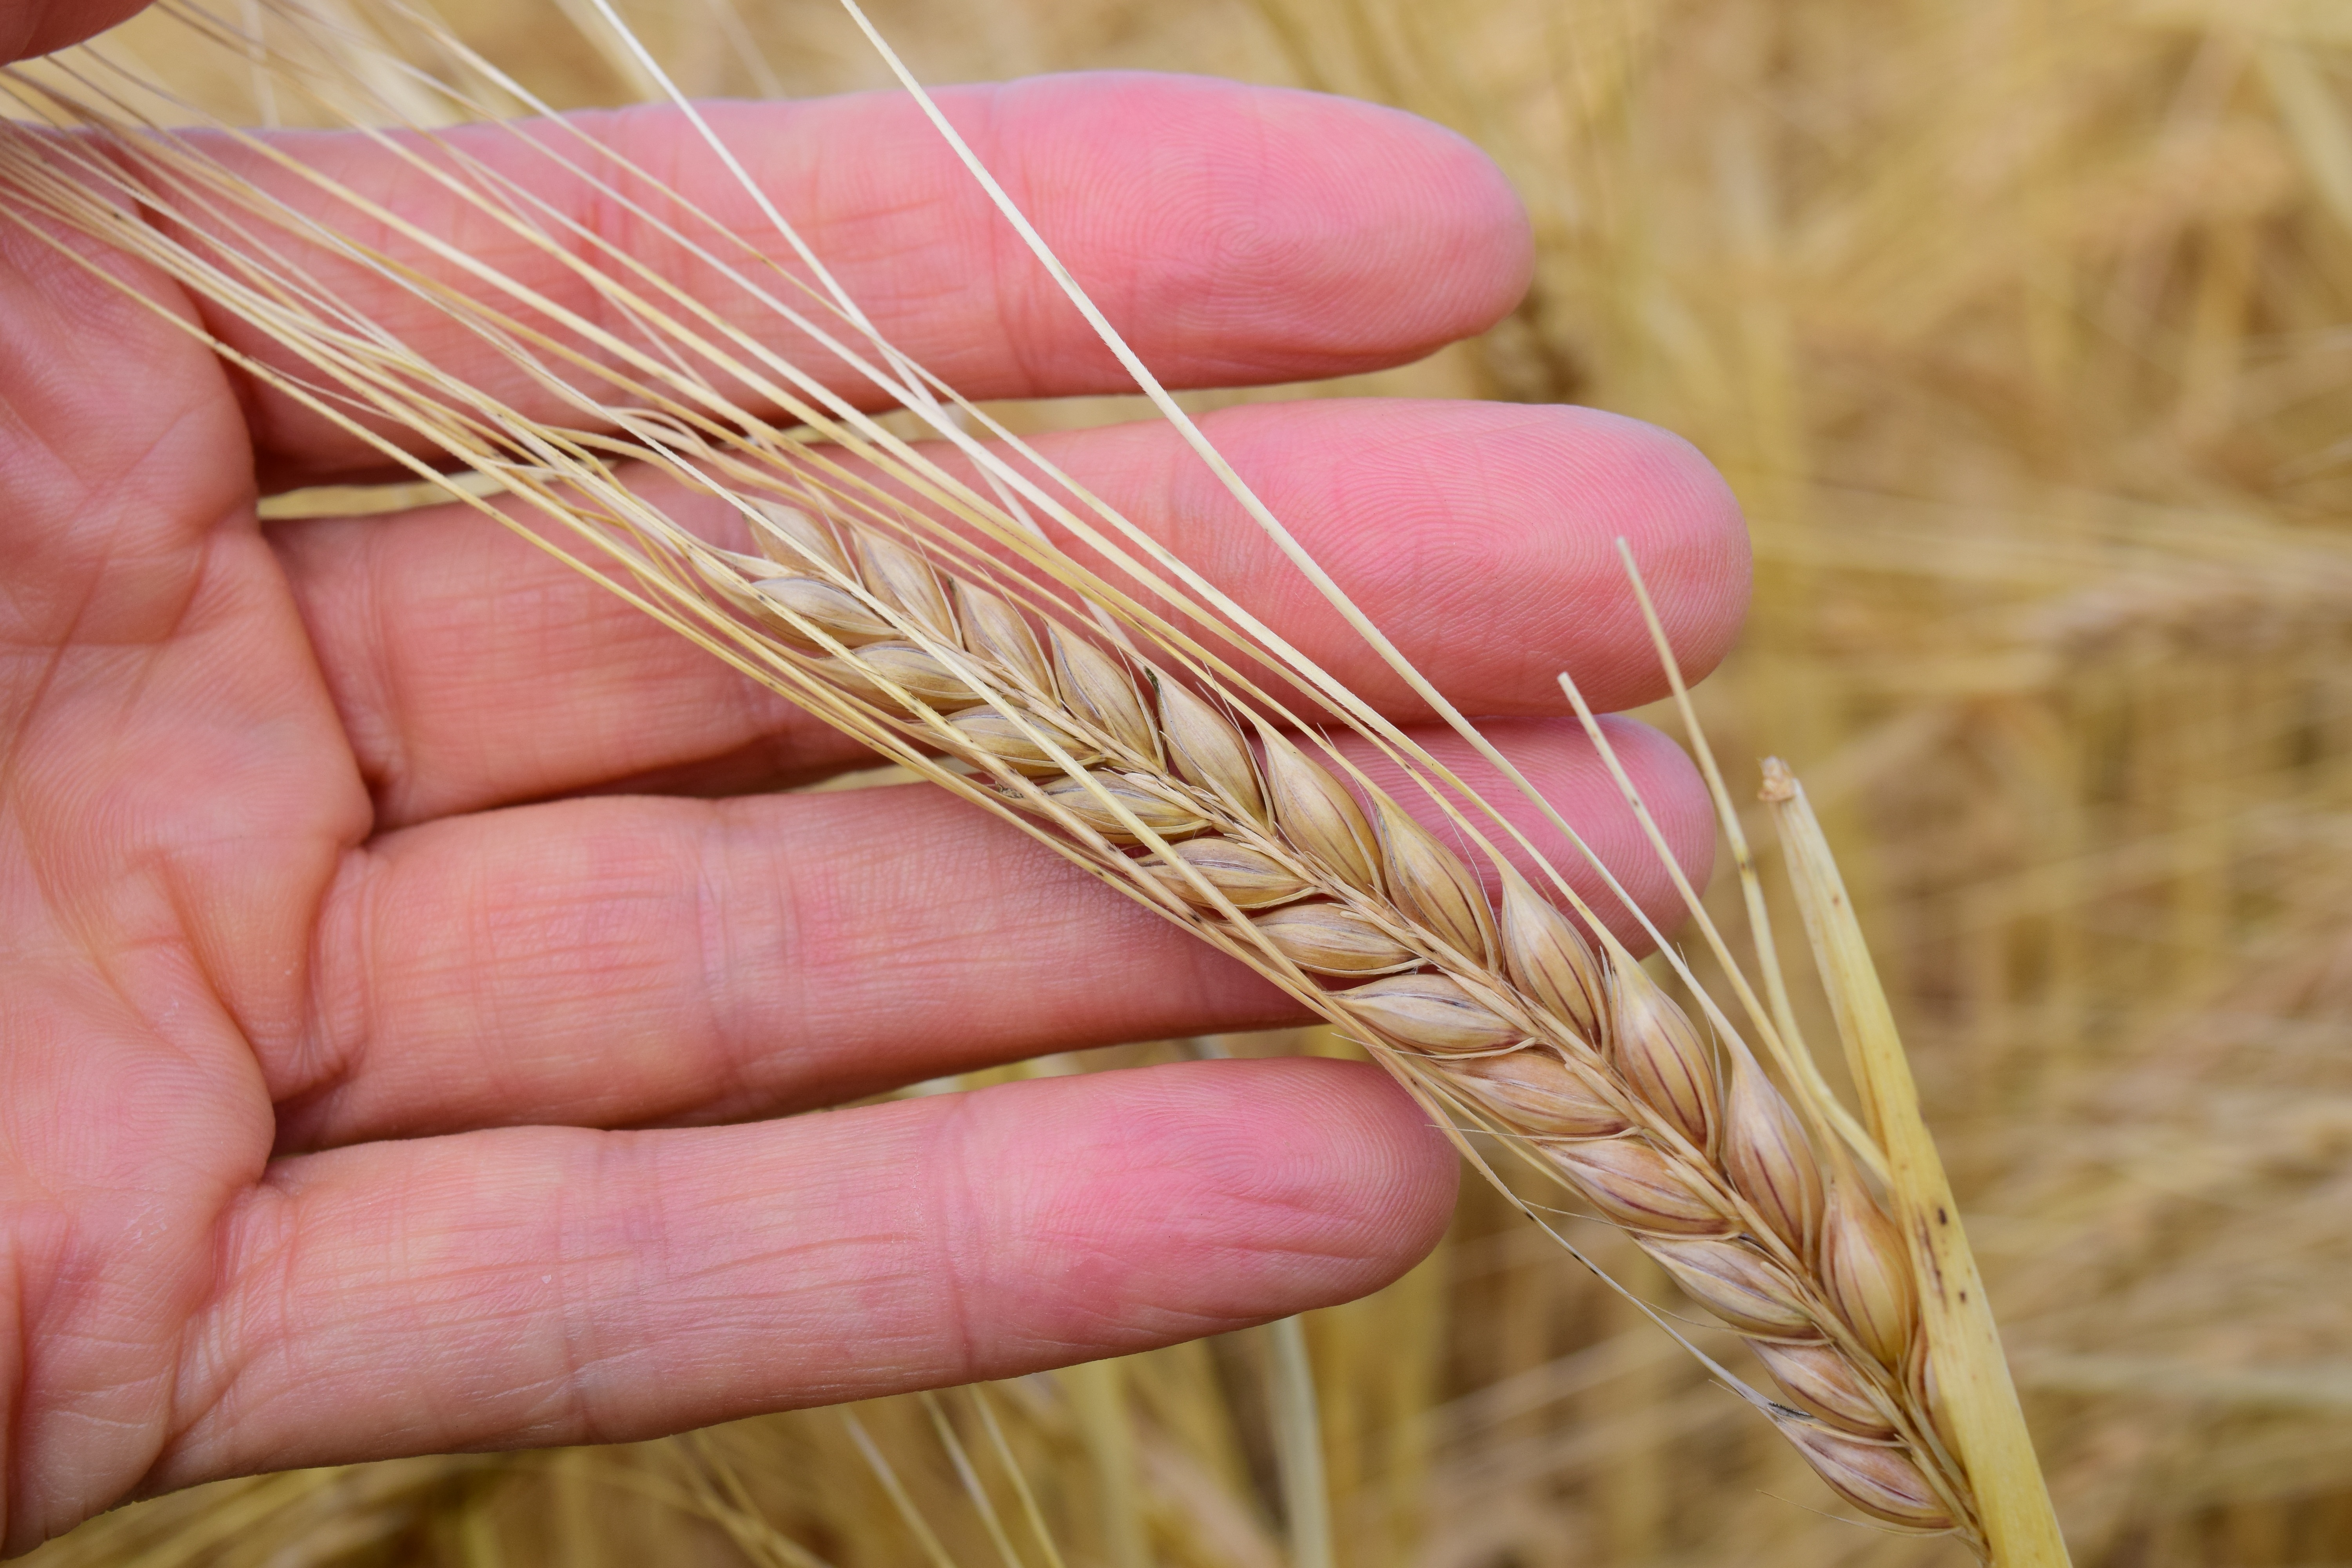
hand, nature, plant, barley, wheat, grain, flower, dish, food, produce, crop, agriculture, healthy, cereal, nutrition, straw, cereals, flowering plant, commodity, valuable, nourishing barley, grass family, land plant, food grain